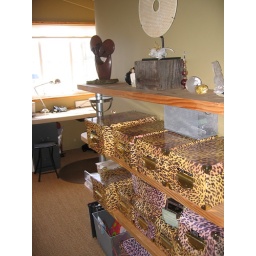
It was really impressive how many items in the house fit the animal skin theme.